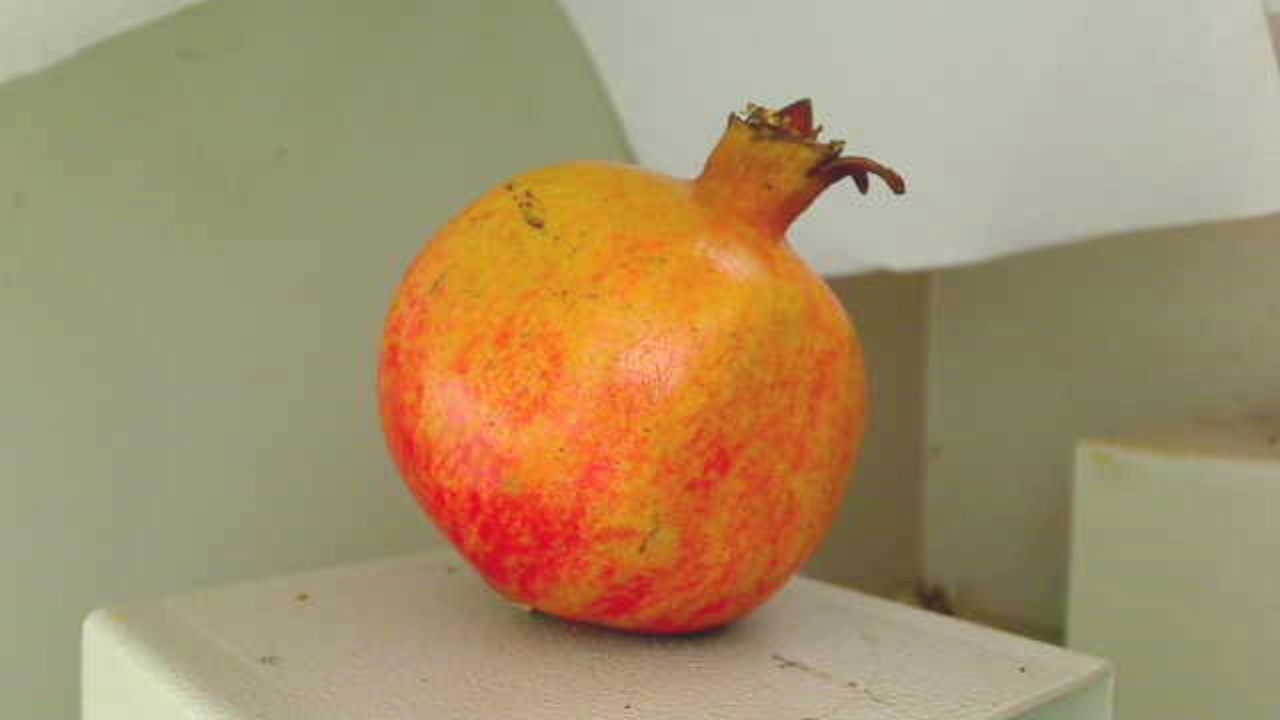
Grade: grade-3
Quality: quality-3